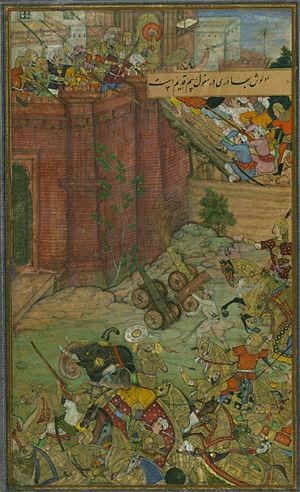
Isfara est une ville de la province de Sughd dans le Tadjikistan septentrional, située sur la frontière avec le Kirghizistan. Sa population est de 40 600. La ville est le chef-lieu du district d'Isfara.